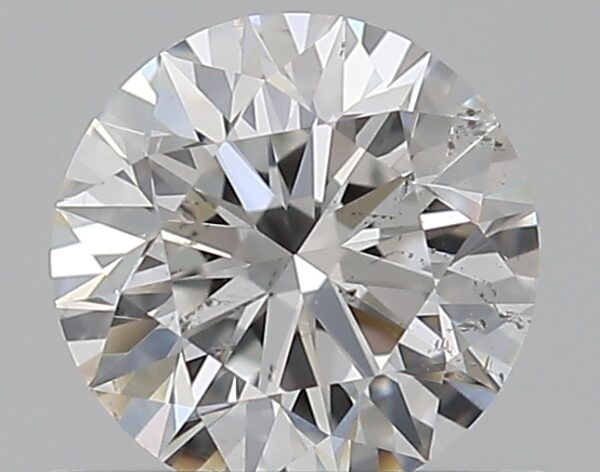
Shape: round
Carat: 0.5
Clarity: SI2
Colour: F
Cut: EX
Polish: EX
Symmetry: EX
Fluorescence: F
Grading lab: GIA
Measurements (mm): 5.06 x 5.09 x 3.16